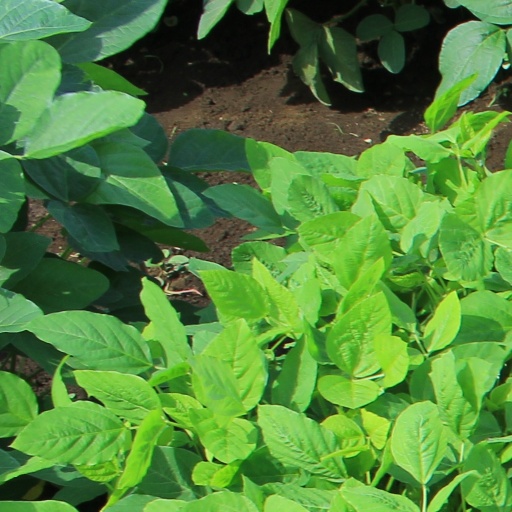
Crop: soybean